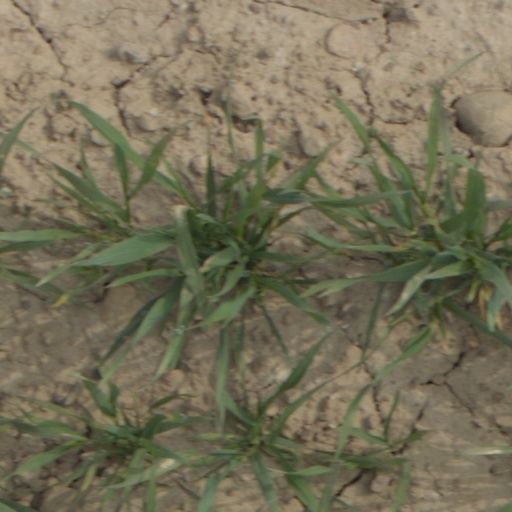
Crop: wheat